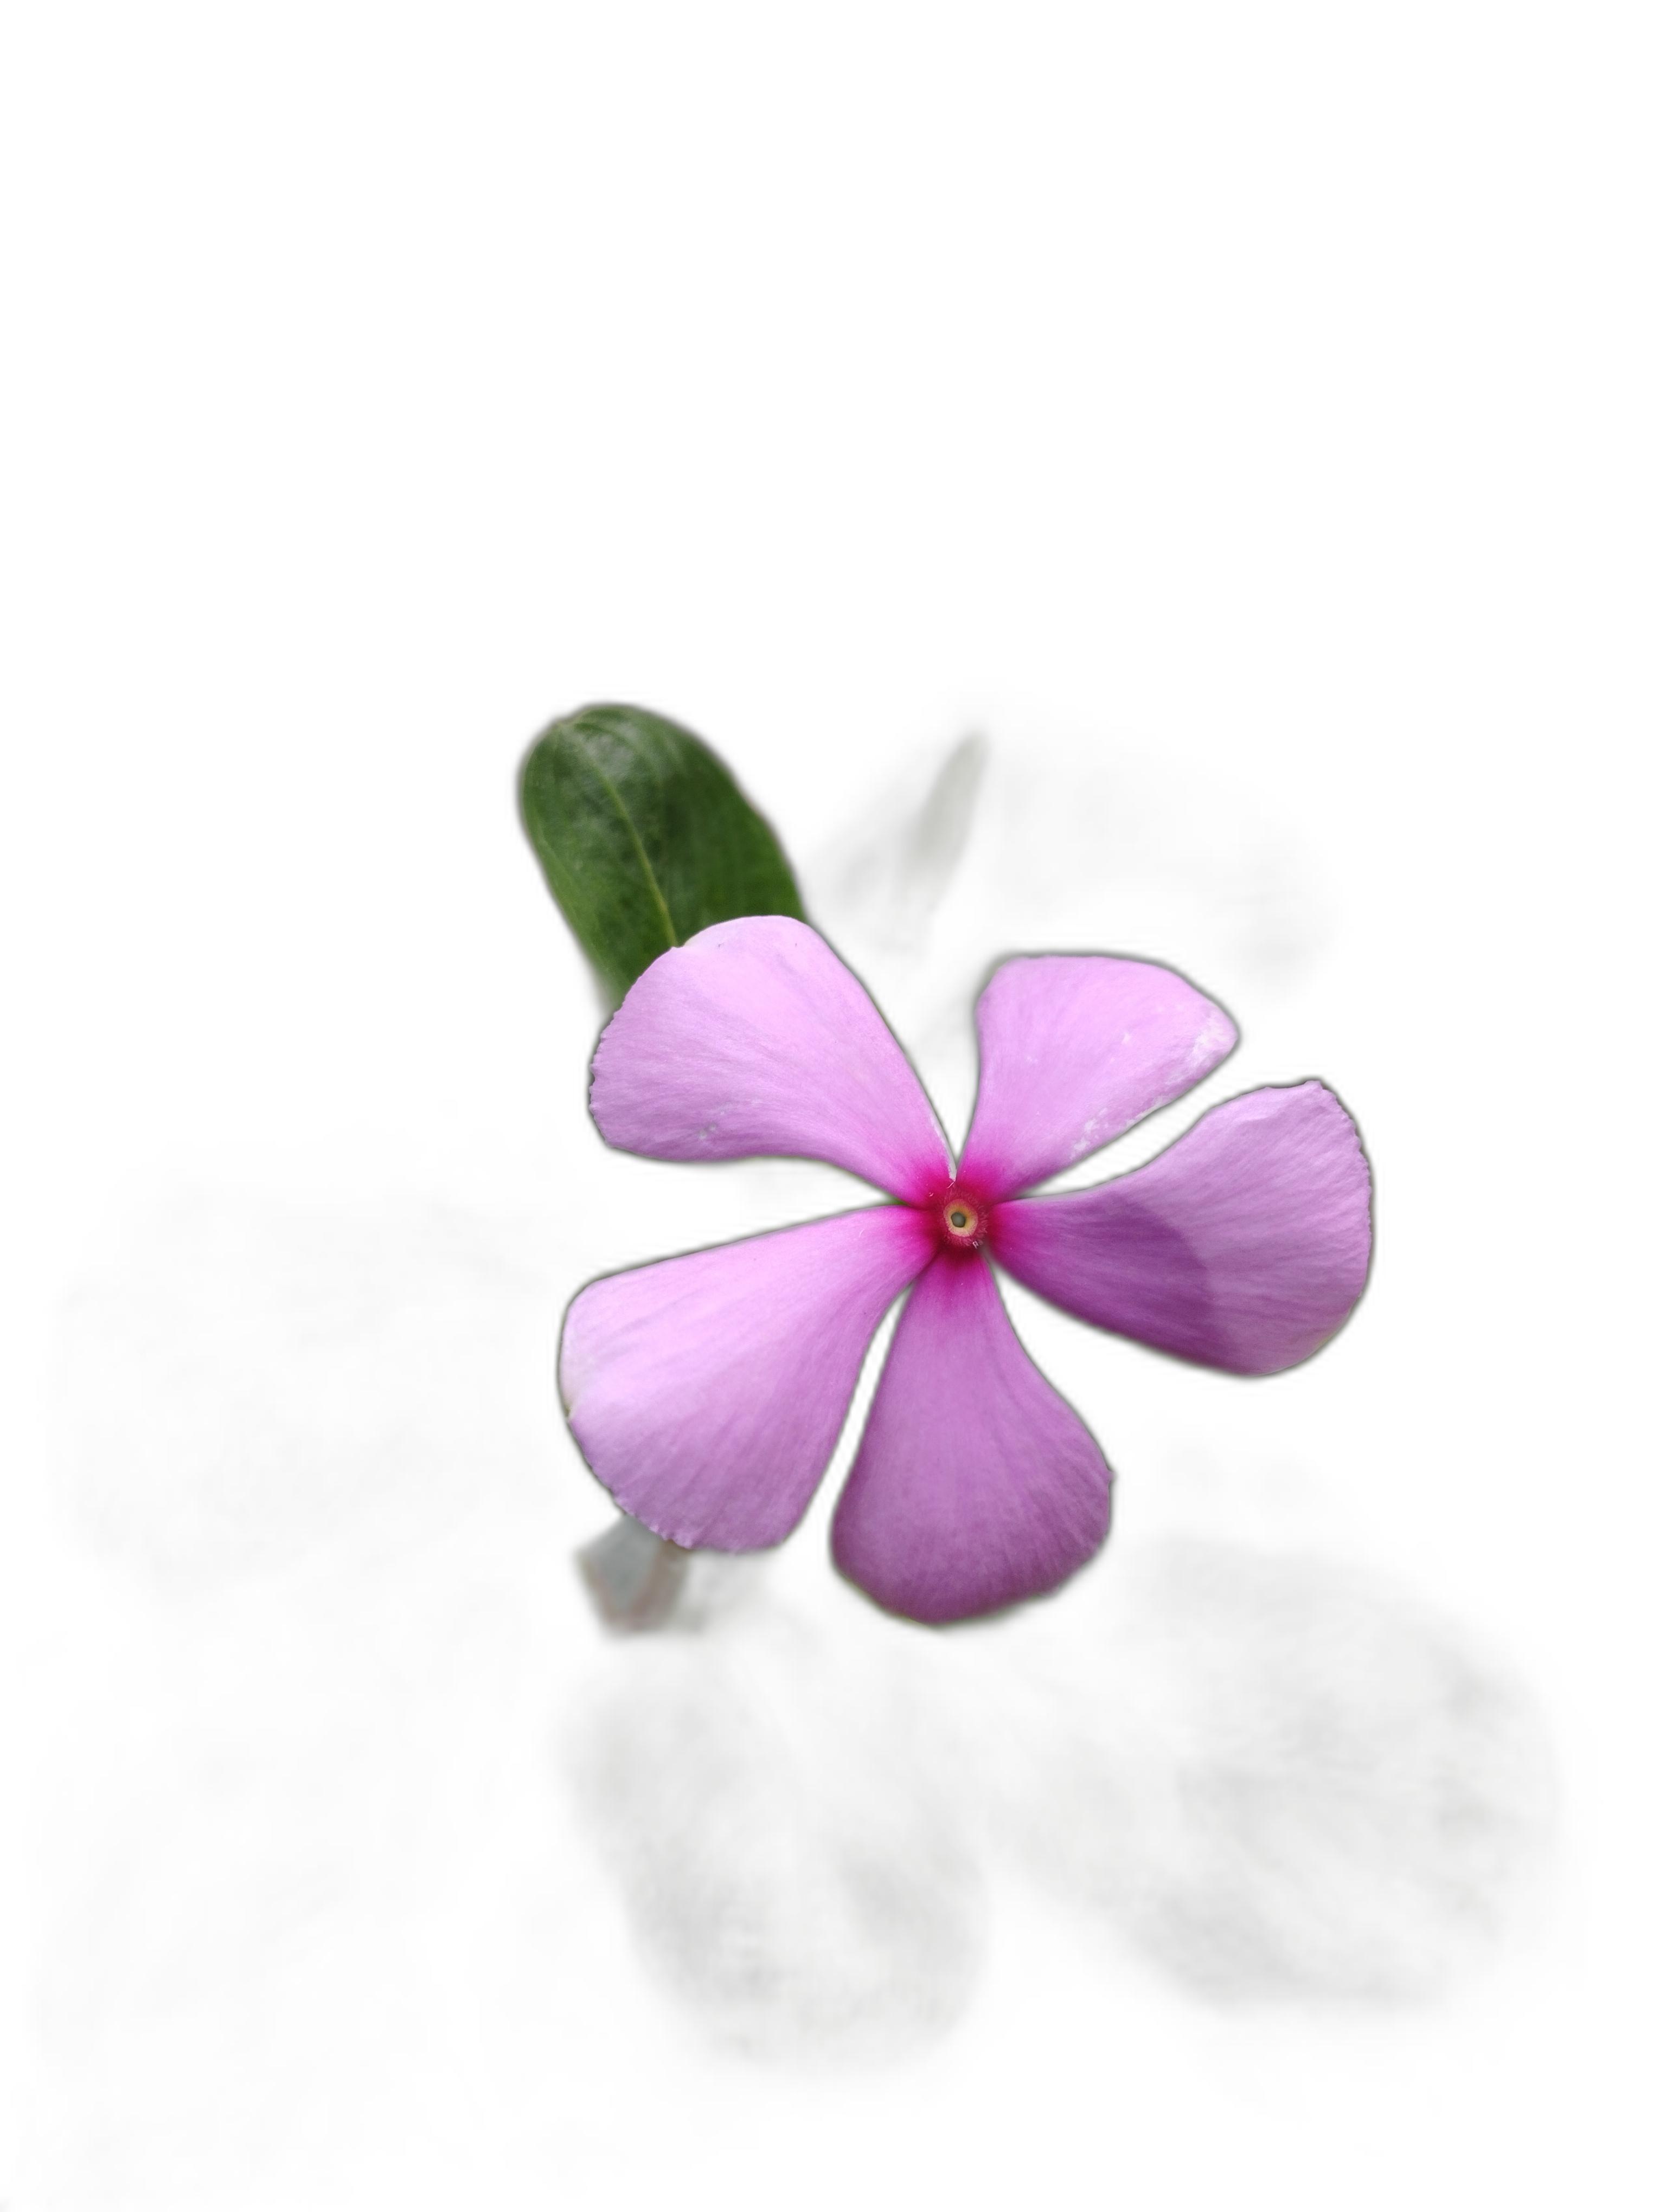
Label: Madagascar periwinkle